Richmond Hill, Queens

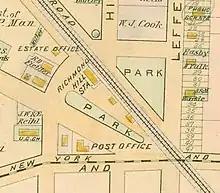
Development around railroad station, after two decades of operation, on an 1891 map

The hill referred to as Richmond Hill is a moraine created by debris and rocks collected while glaciers advanced down North America during the Wisconsin glaciation. Before European colonization the land was occupied by the Rockaway Native American group, for which the Rockaways were named. In 1660, the Welling family purchased land in what was then the western portion of the colonial town of Rustdorp. The land would become the Welling Farm, while Rustdorp would be renamed Jamaica under British rule in 1664. The Battle of Long Island, one of the bloodiest battles of the Revolutionary War, was fought in 1776 along the ridge in present-day Forest Park, near what is now the golf course clubhouse. Protected by its thickly-wooded area, American riflemen used guerrilla warfare tactics to attack and defeat the advancing Hessians. One of the sites that would make up modern Richmond Hill, Lefferts Farm, was said to be the site of a Revolutionary War battle. Clarenceville, a farming community, was established in January 1853 on the south side of Jamaica Avenue between 110th and 112th Streets on land purchased from the Welling estate.